What's Going On (album)

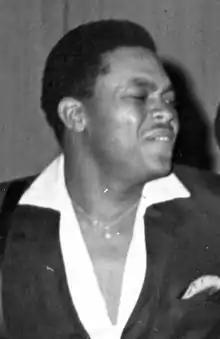
Fellow soul singer Renaldo Benson inspired Gaye to write about political themes and social change in his music.

While traveling on his tour bus with the Four Tops on May 15, 1969, Four Tops member Renaldo "Obie" Benson witnessed an act of police brutality and violence committed on anti-war protesters who had been protesting at Berkeley's People's Park in what was later termed as "". Benson later told author Ben Edmonds, "I saw this and started wondering 'what was going on, what is happening here?' One question led to another. Why are they sending kids far away from their families overseas? Why are they attacking their own kids in the street?" Returning to Detroit, Motown songwriter Al Cleveland wrote and composed a song based on his conversations with Benson of what he had seen in Berkeley. Benson sent the song to the Four Tops but his bandmates turned the song down. Benson said, "My partners told me it was a protest song. I said 'no man, it's a love song, about love and understanding. I'm not protesting. I want to know what's going on.